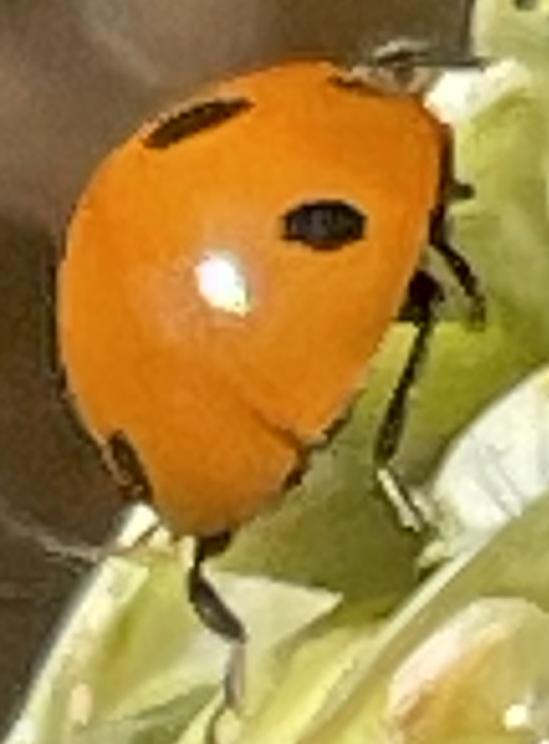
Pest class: predators